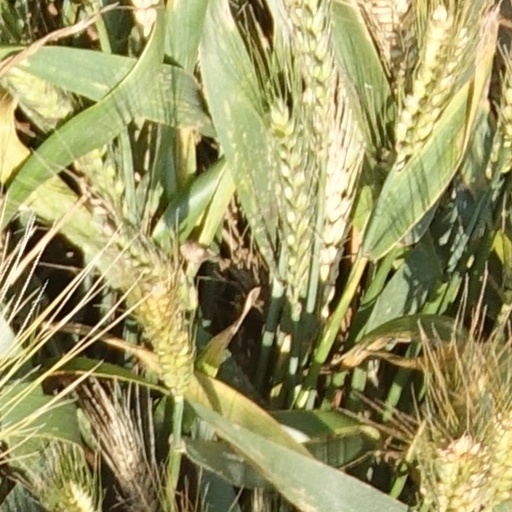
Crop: wheat